Tzippori

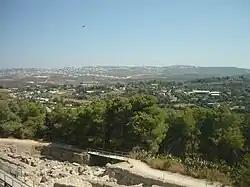

Tzippori is a moshav in northern Israel, in the Lower Galilee. The moshav is within the jurisdiction of the Jezreel Valley Regional Council. The moshav was founded southeast of the ancient settlement of Sepphoris, after which it was named.